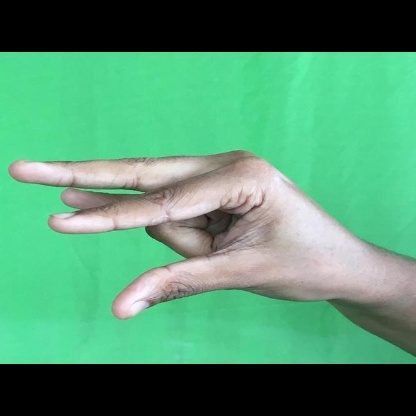
Mudra: Kangulam